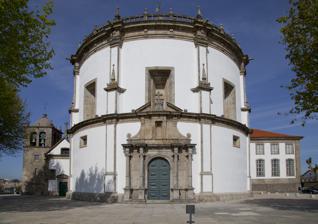
Building: Monastery of Serra do Pilar
Country: Portugal
Year built: 1672
Monastery in Vila Nova de Gaia, Portugal Monastery of Serra do Pilar Native name Mosteiro da Serra do Pilar ( Portuguese ) West entrance to the monastery's church Type Monastery Location Vila Nova de Gaia , Portugal Coordinates 41°8′18″N 8°36′27″W / 41.13833°N 8.60750°W / 41.13833; -8.60750 Built 1672 Architectural style(s) Renaissance ; Mannerist UNESCO World Heritage Site Criteria Cultural: (iv) Designated 1996 (20th session ) Part of Historic Centre of Porto , Luiz I Bridge and Monastery of Serra do Pilar Reference no. 755 Portuguese National Monument Type Non-movable Criteria National Monument Designated 16 June 1910 Reference no. IPA.00005358 Location of Monastery of Serra do Pilar in Portugal The Monastery of Serra do Pilar is a former monastery located in Vila Nova de Gaia , Portugal , on the opposite side of the Douro River from Porto . The monastery is situated on an outcrop overlooking the Dom Luís I Bridge and the historic centre of Porto. Together with these locations, the monastery was designated a UNESCO World Heritage Site in 1996. The monastery is notable for its church and cloister, both of which are circular. Site The Monastery of Serra do Pilar is located in the parish of Santa Marinha e São Pedro da Afurada in the historic centre of Vila Nova de Gaia . The monastery is prominently situated high above the Doura and can be accessed by Jardim do Morro Station on the Porto Metro 's D Line, and by the Gaia Cable Car from the riverside of Vila Nova de Gaia. History View of the former monastery from Porto Construction of the first monastery at the site began in 1538 by the Order of St. Augustine . The initiative dates back to 1527 under the orders of João III to serve as a larger monastic residence for monks from the Monastery of Grijó [ pt ; de ] , in Grijó , which had been in a state of deterioration. The original monastery was completed in 1564 and the cloisters were finished in 1583. The first monastery was quickly rendered obsolete as the facilities were too small for the number of monks in residence. In 1597, work began on the new church and the monastery was slowly updated in phases over the next several decades. The new circular church was inaugurated on July 17, 1672, and the final phases of the monastery were completed by the end of the 17th century. Serra do Pilar's military importance first became evidenced during the Peninsular War when it was used by General Arthur Wellesley to launch a surprise attack on the French across the Douro, and retake Porto . The monastery's prominent location acted as the only Liberal stronghold on the south side of the Douro during the Siege of Porto . The monastery was fortified over the course of the 19th century to take advantage of its strategic location. In 1910 the site was declared a National Monument of Portugal . Reconstruction of portions of the monastery that had been destroyed by successive wars began in 1927. In 1947 some of the monastery grounds were converted into a military barracks which remains on the site to this day. Since the late 20th century the monastery and grounds have been open to the public and the church continues to hold Sunday Mass . The monastery was included in the 1996 UNESCO World Heritage Site designation of Porto's historic centre. Architecture The Monastery of Serra do Pilar's unique design is influenced by Renaissance and Mannerist elements. The church and cloister are both circular with identical diameters. The church in the west and the cloister in the east are separated by a rectangular choir and chapel . The north wing of the monastery houses the bell tower and dormitories and the south wing houses the sacristy and refectory . The 36 m (118 ft)-tall church is the most visible structure of the monastery, dominating the skyline on the south side of the Douro and towering over the 20 m (66 ft)-tall bell tower. The Church of Serra do Pilar is one of a number of round churches in Western Europe. Panoramic view from Porto under the Dom Luís I Bridge Gallery Layout showing the church (1) and cloister (5) The circular cloister View inside the church's dome The bell tower and main entrance View from Jardim do Morro View of Porto from the monastery References